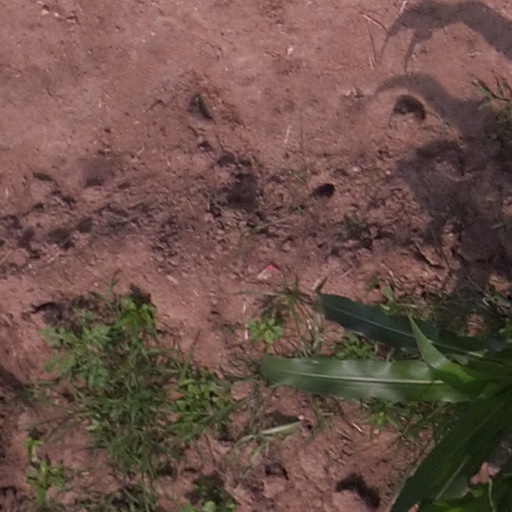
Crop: maize; corn